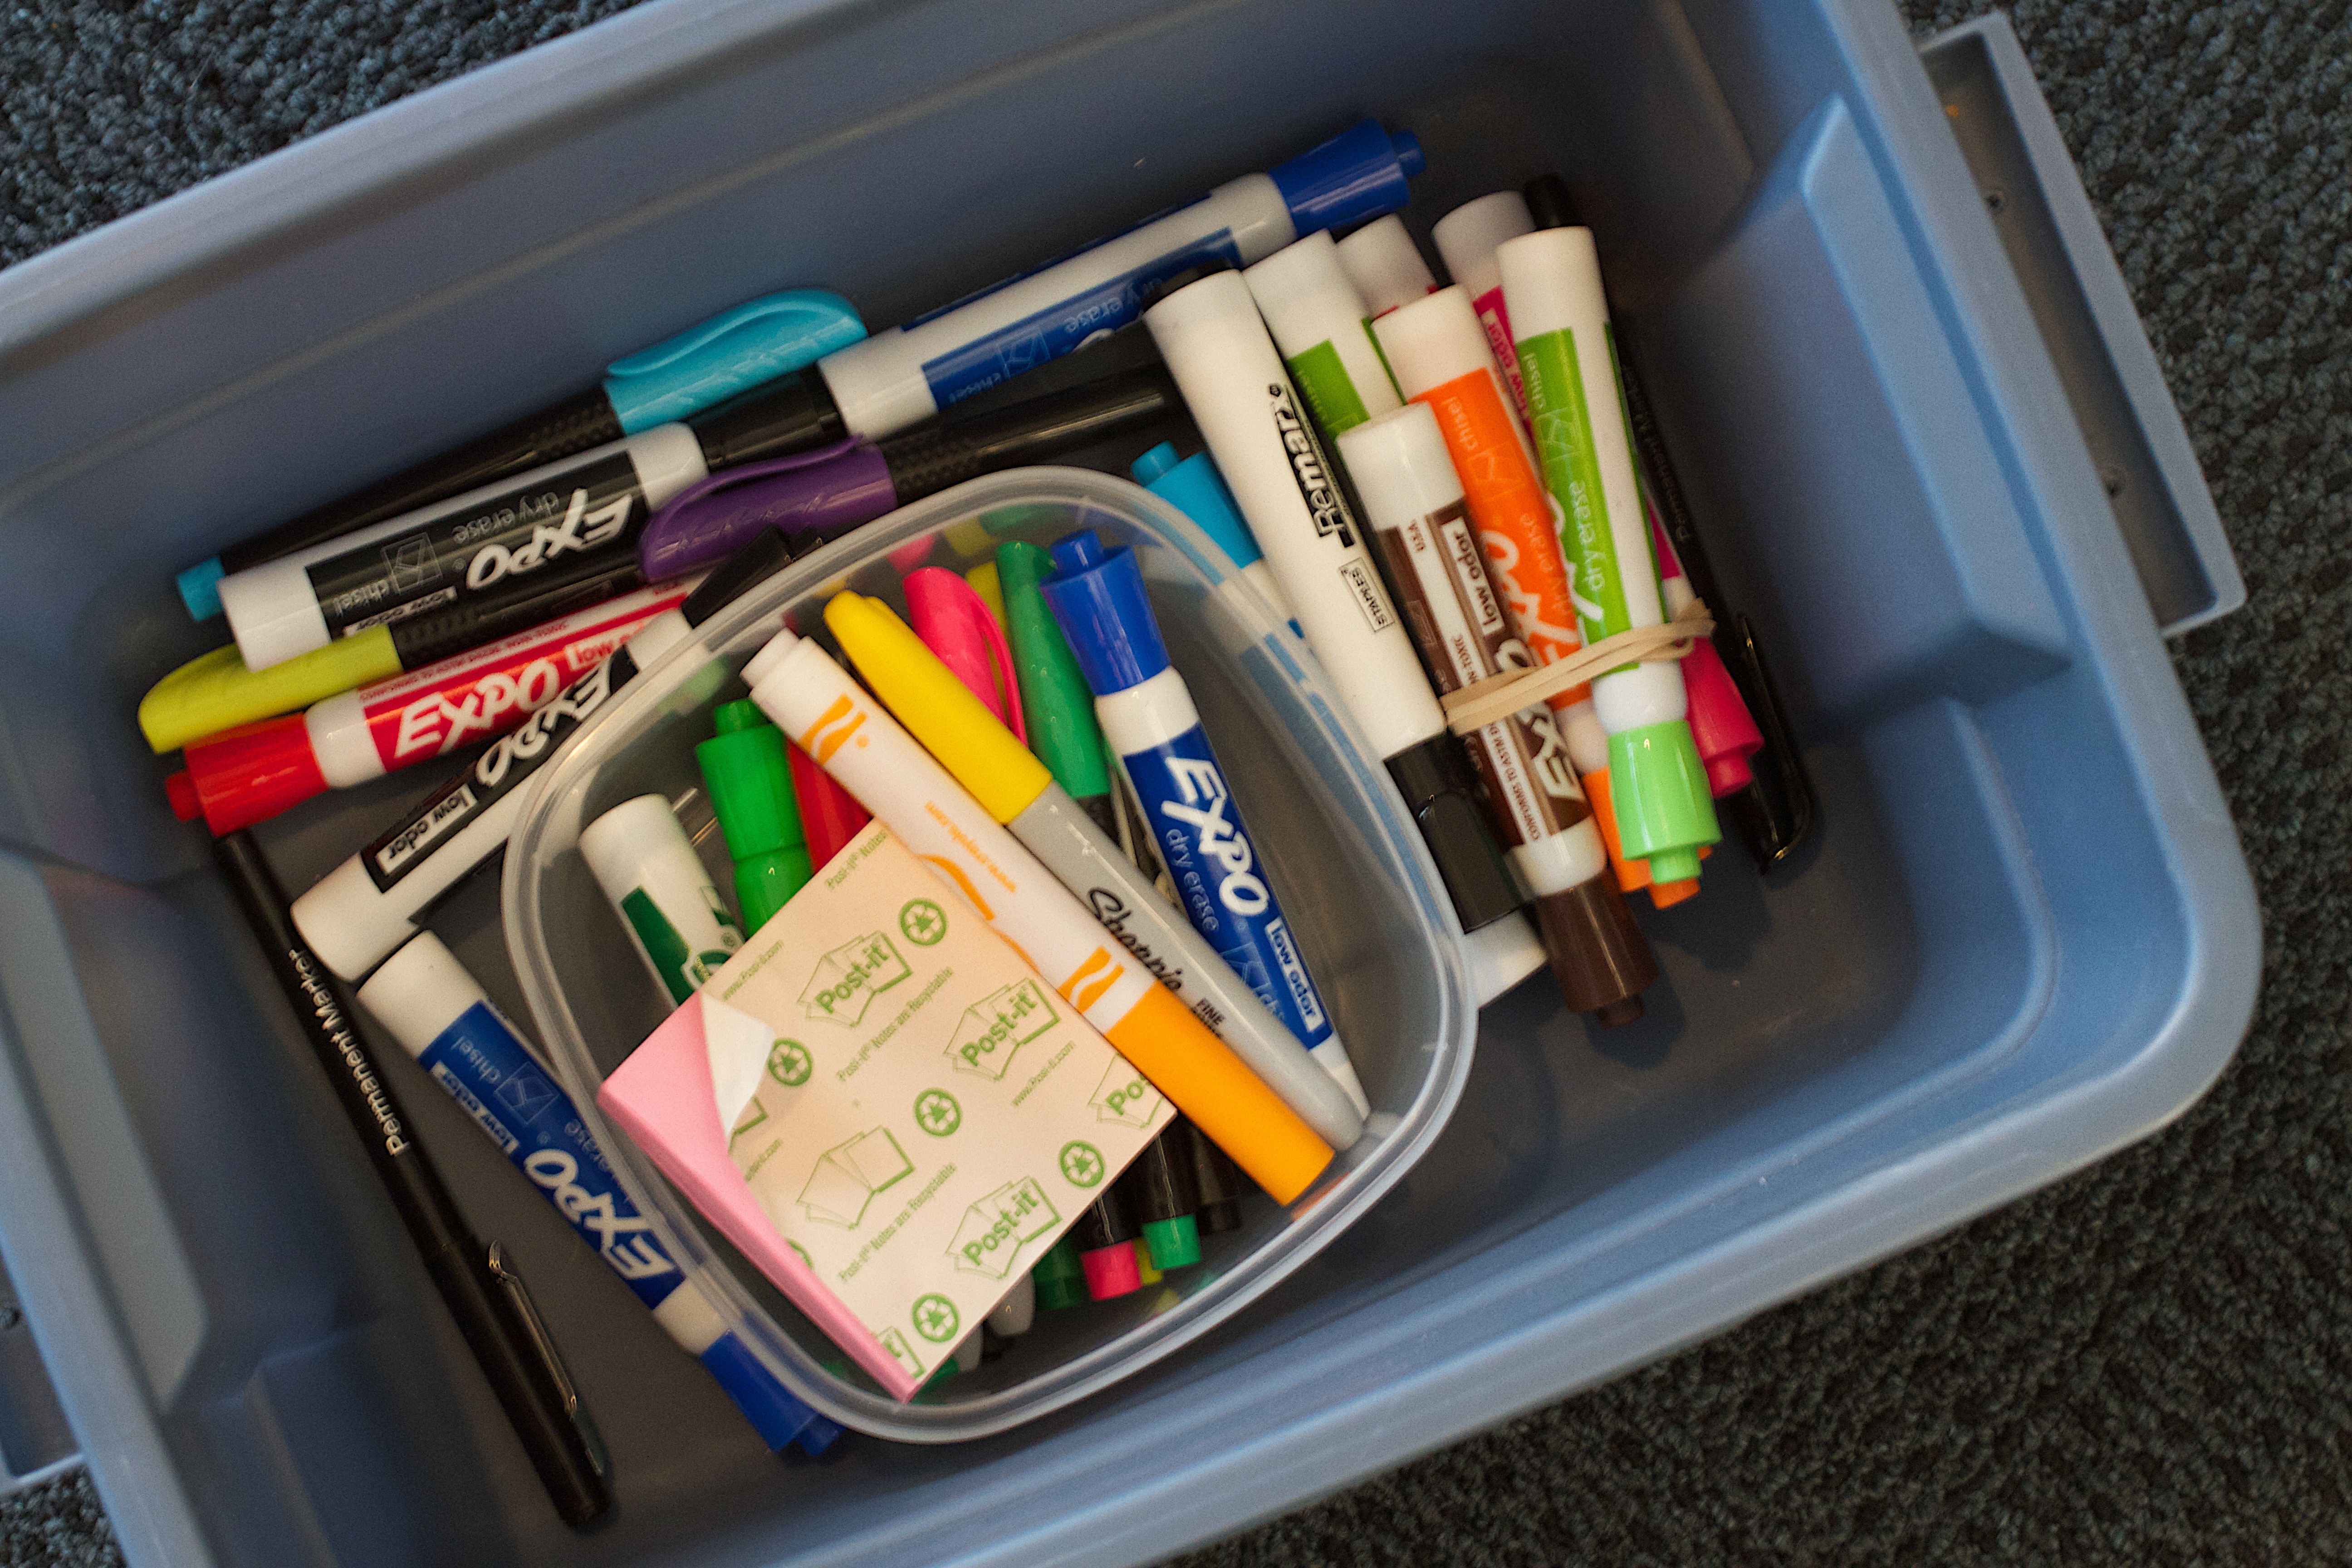
gadget, product, etug